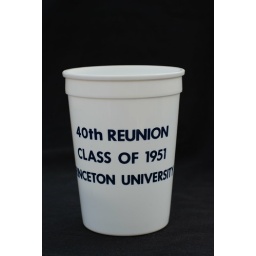
This is the only cup I have with absolutely no orange in it.